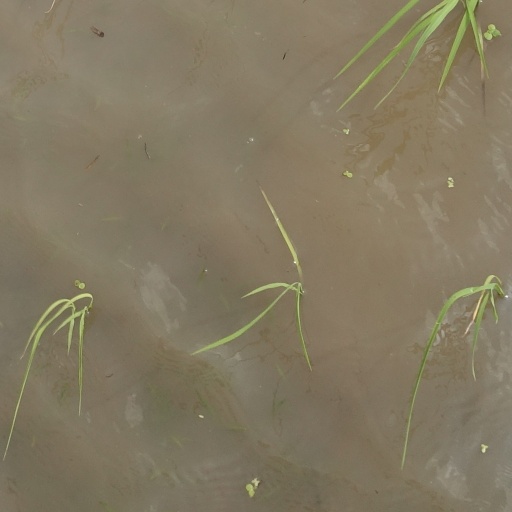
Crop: rice